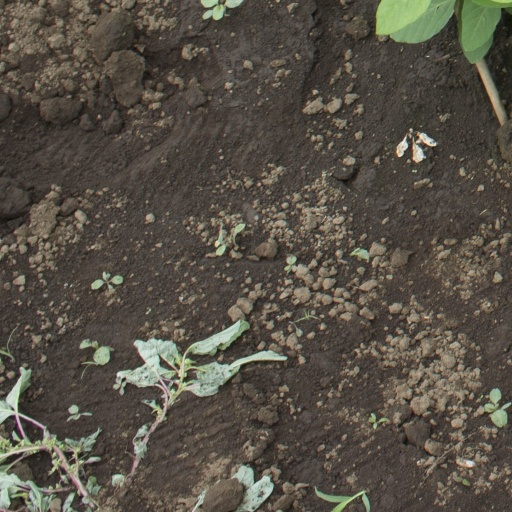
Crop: soybean